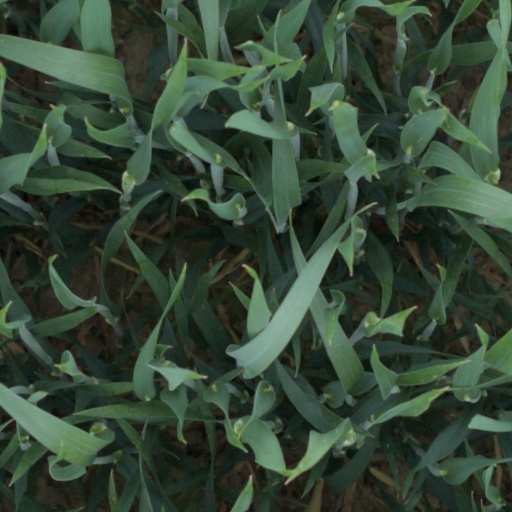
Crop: wheat